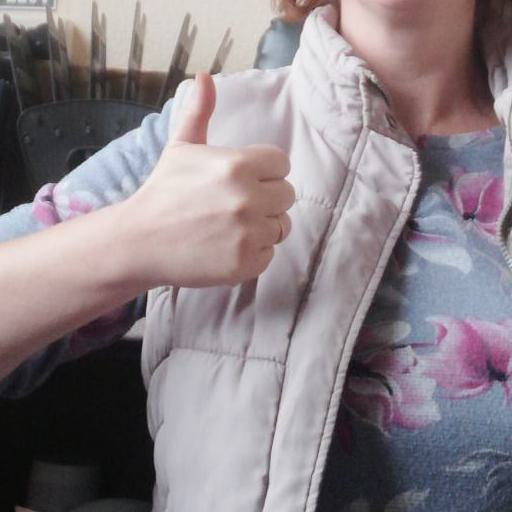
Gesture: like